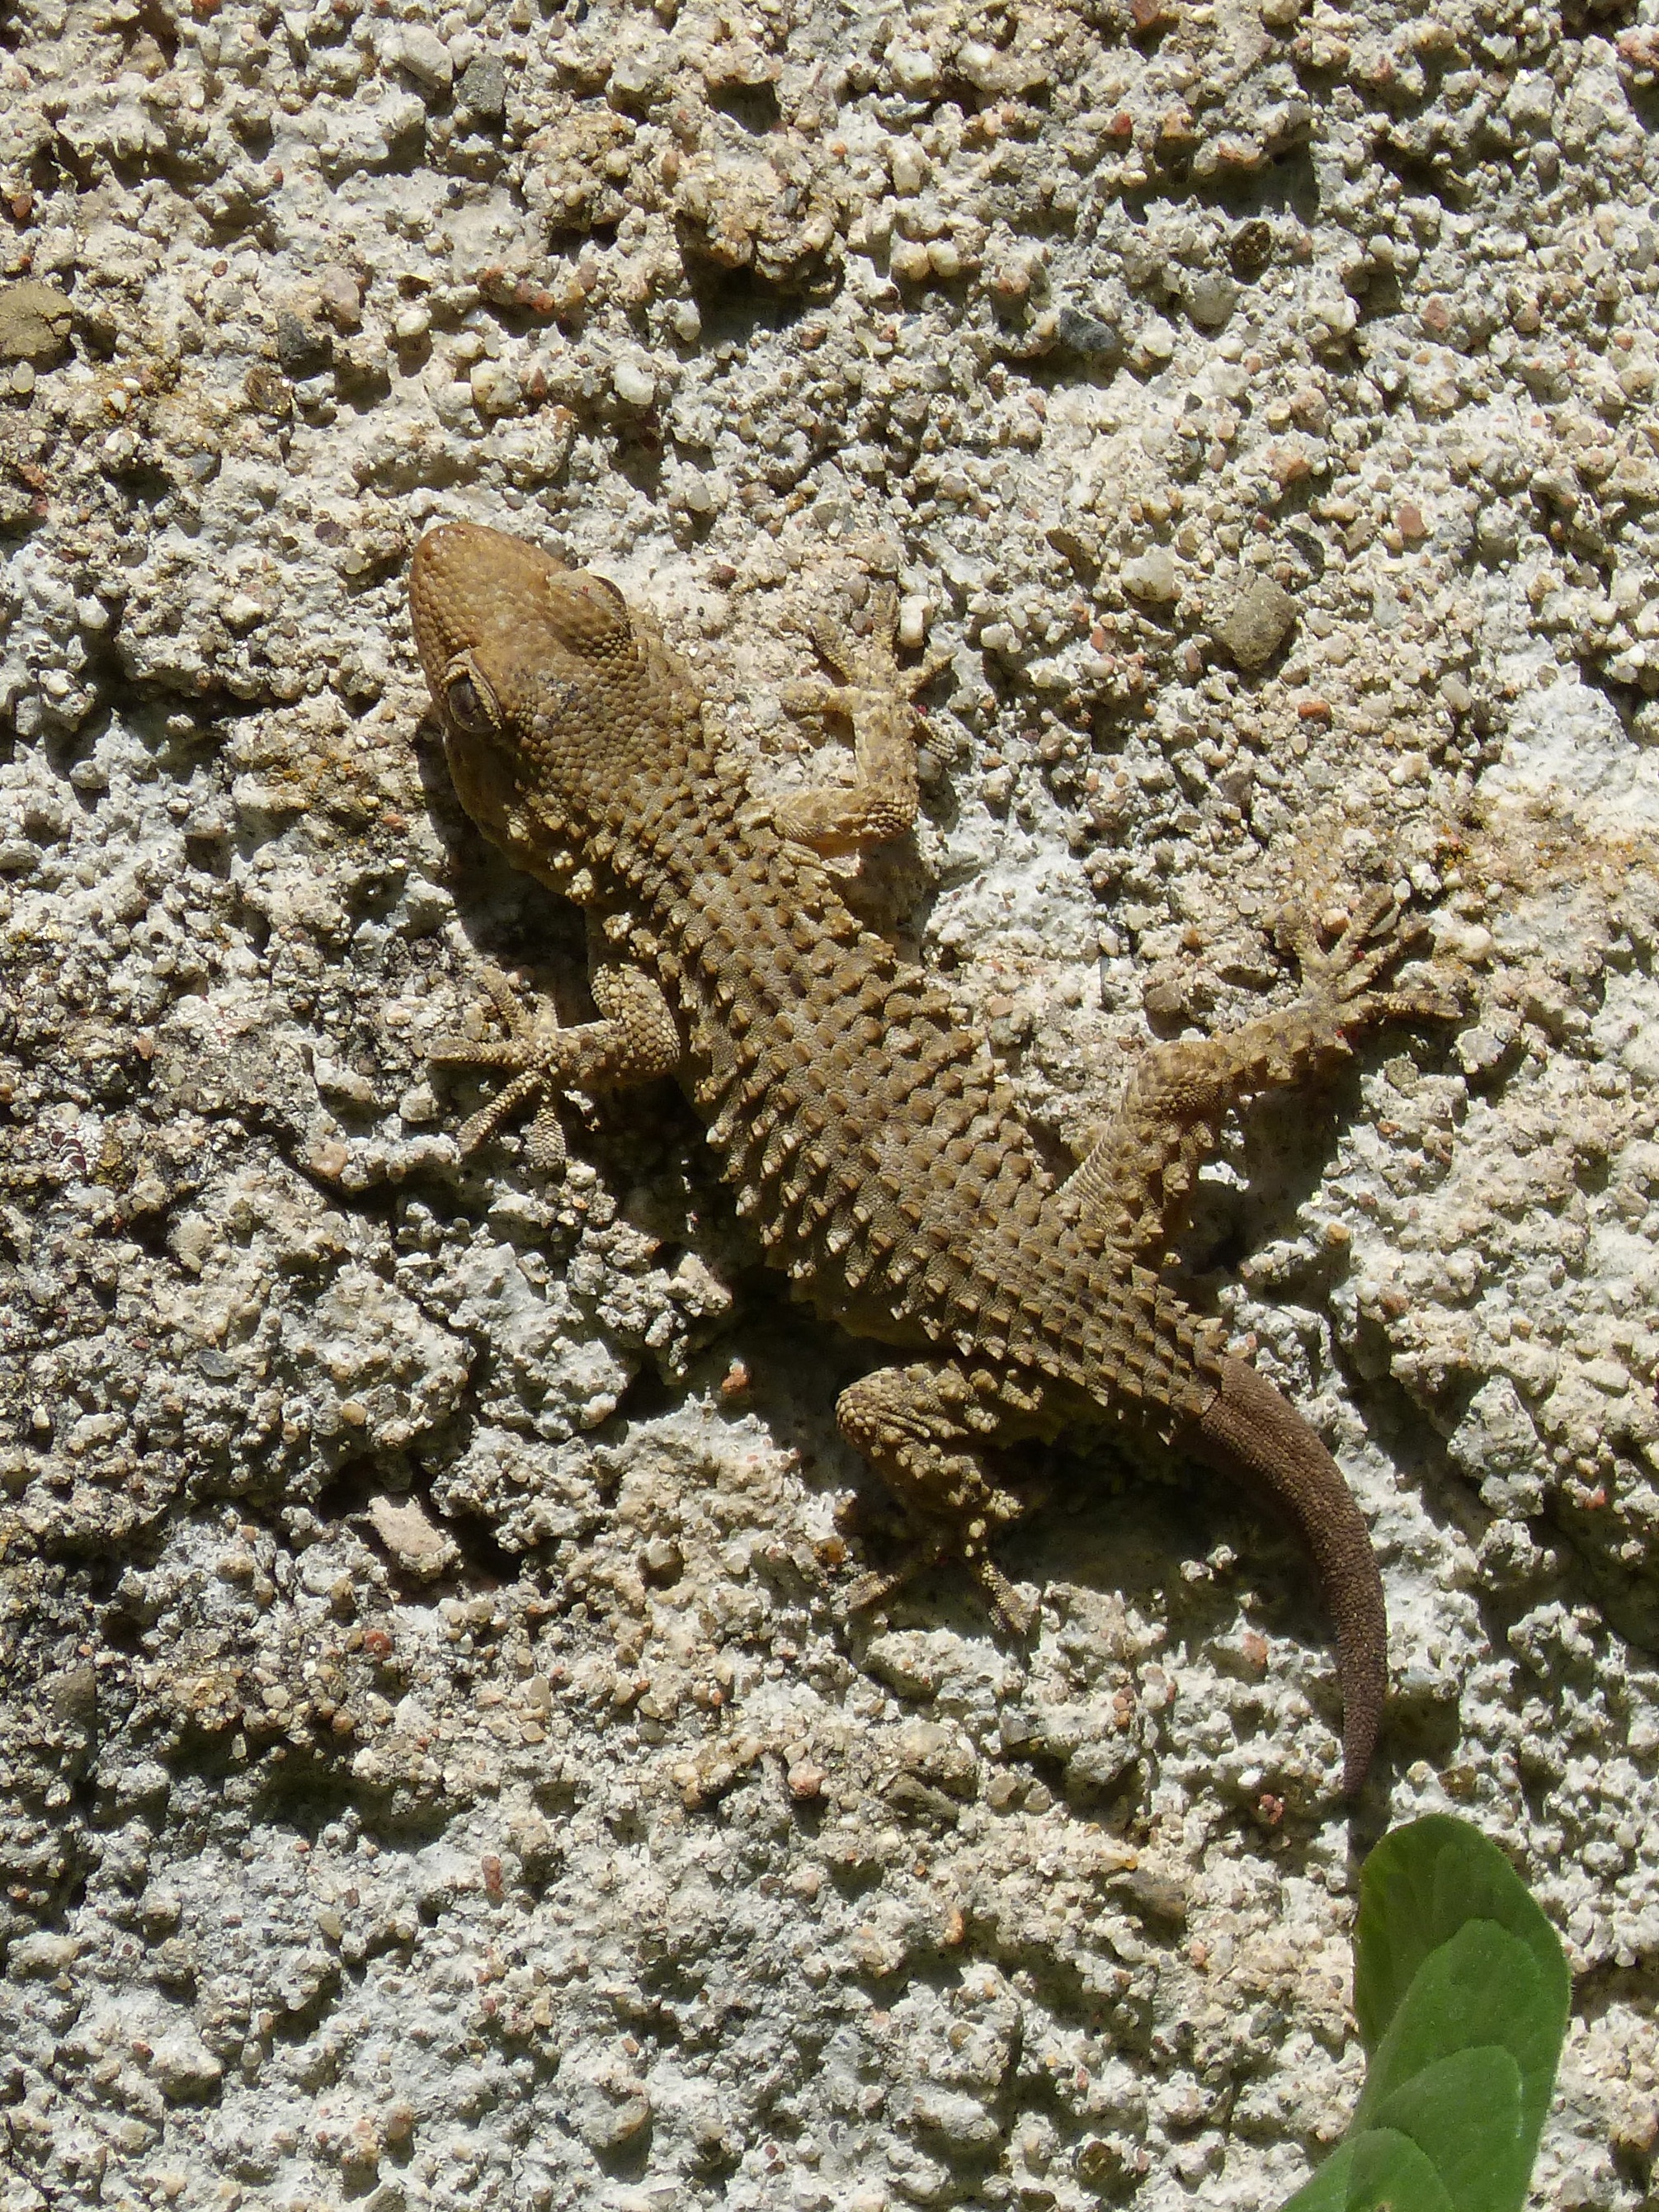
texture, wildlife, toad, reptile, fauna, lizard, gecko, vertebrate, dragon, lacerta, agamidae, agama, scaled reptile, lacertidae